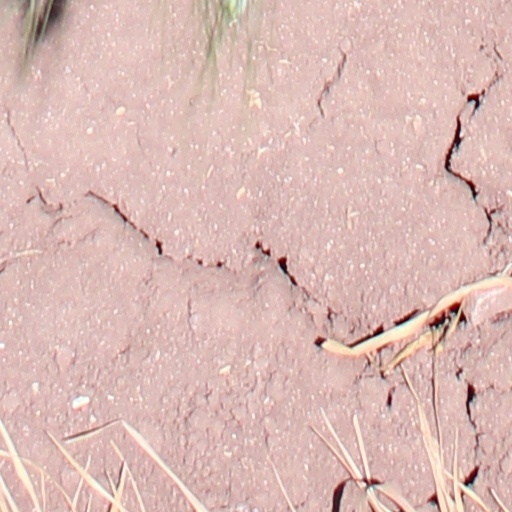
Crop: wheat